Draft Eisenhower movement

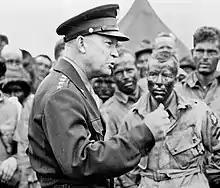
Eisenhower addressing American paratroopers prior to D-Day on June 5, 1944

Dwight D. Eisenhower graduated in 1915 from the United States Military Academy at West Point, New York, with "the class the stars fell on". During World War I, his request to serve in Europe was denied, and he commanded a unit that trained tank crews instead. After the war, he served under General Douglas MacArthur both in Washington, D.C., and the Philippines. He was promoted to brigadier general in 1941. Eisenhower oversaw several key operations during World War II. He served as commander of the Allied Expeditionary Force in Europe, planning and directing the 1944 Normandy invasion and the subsequent allied invasion of Germany, and rose to the position of five-star general.